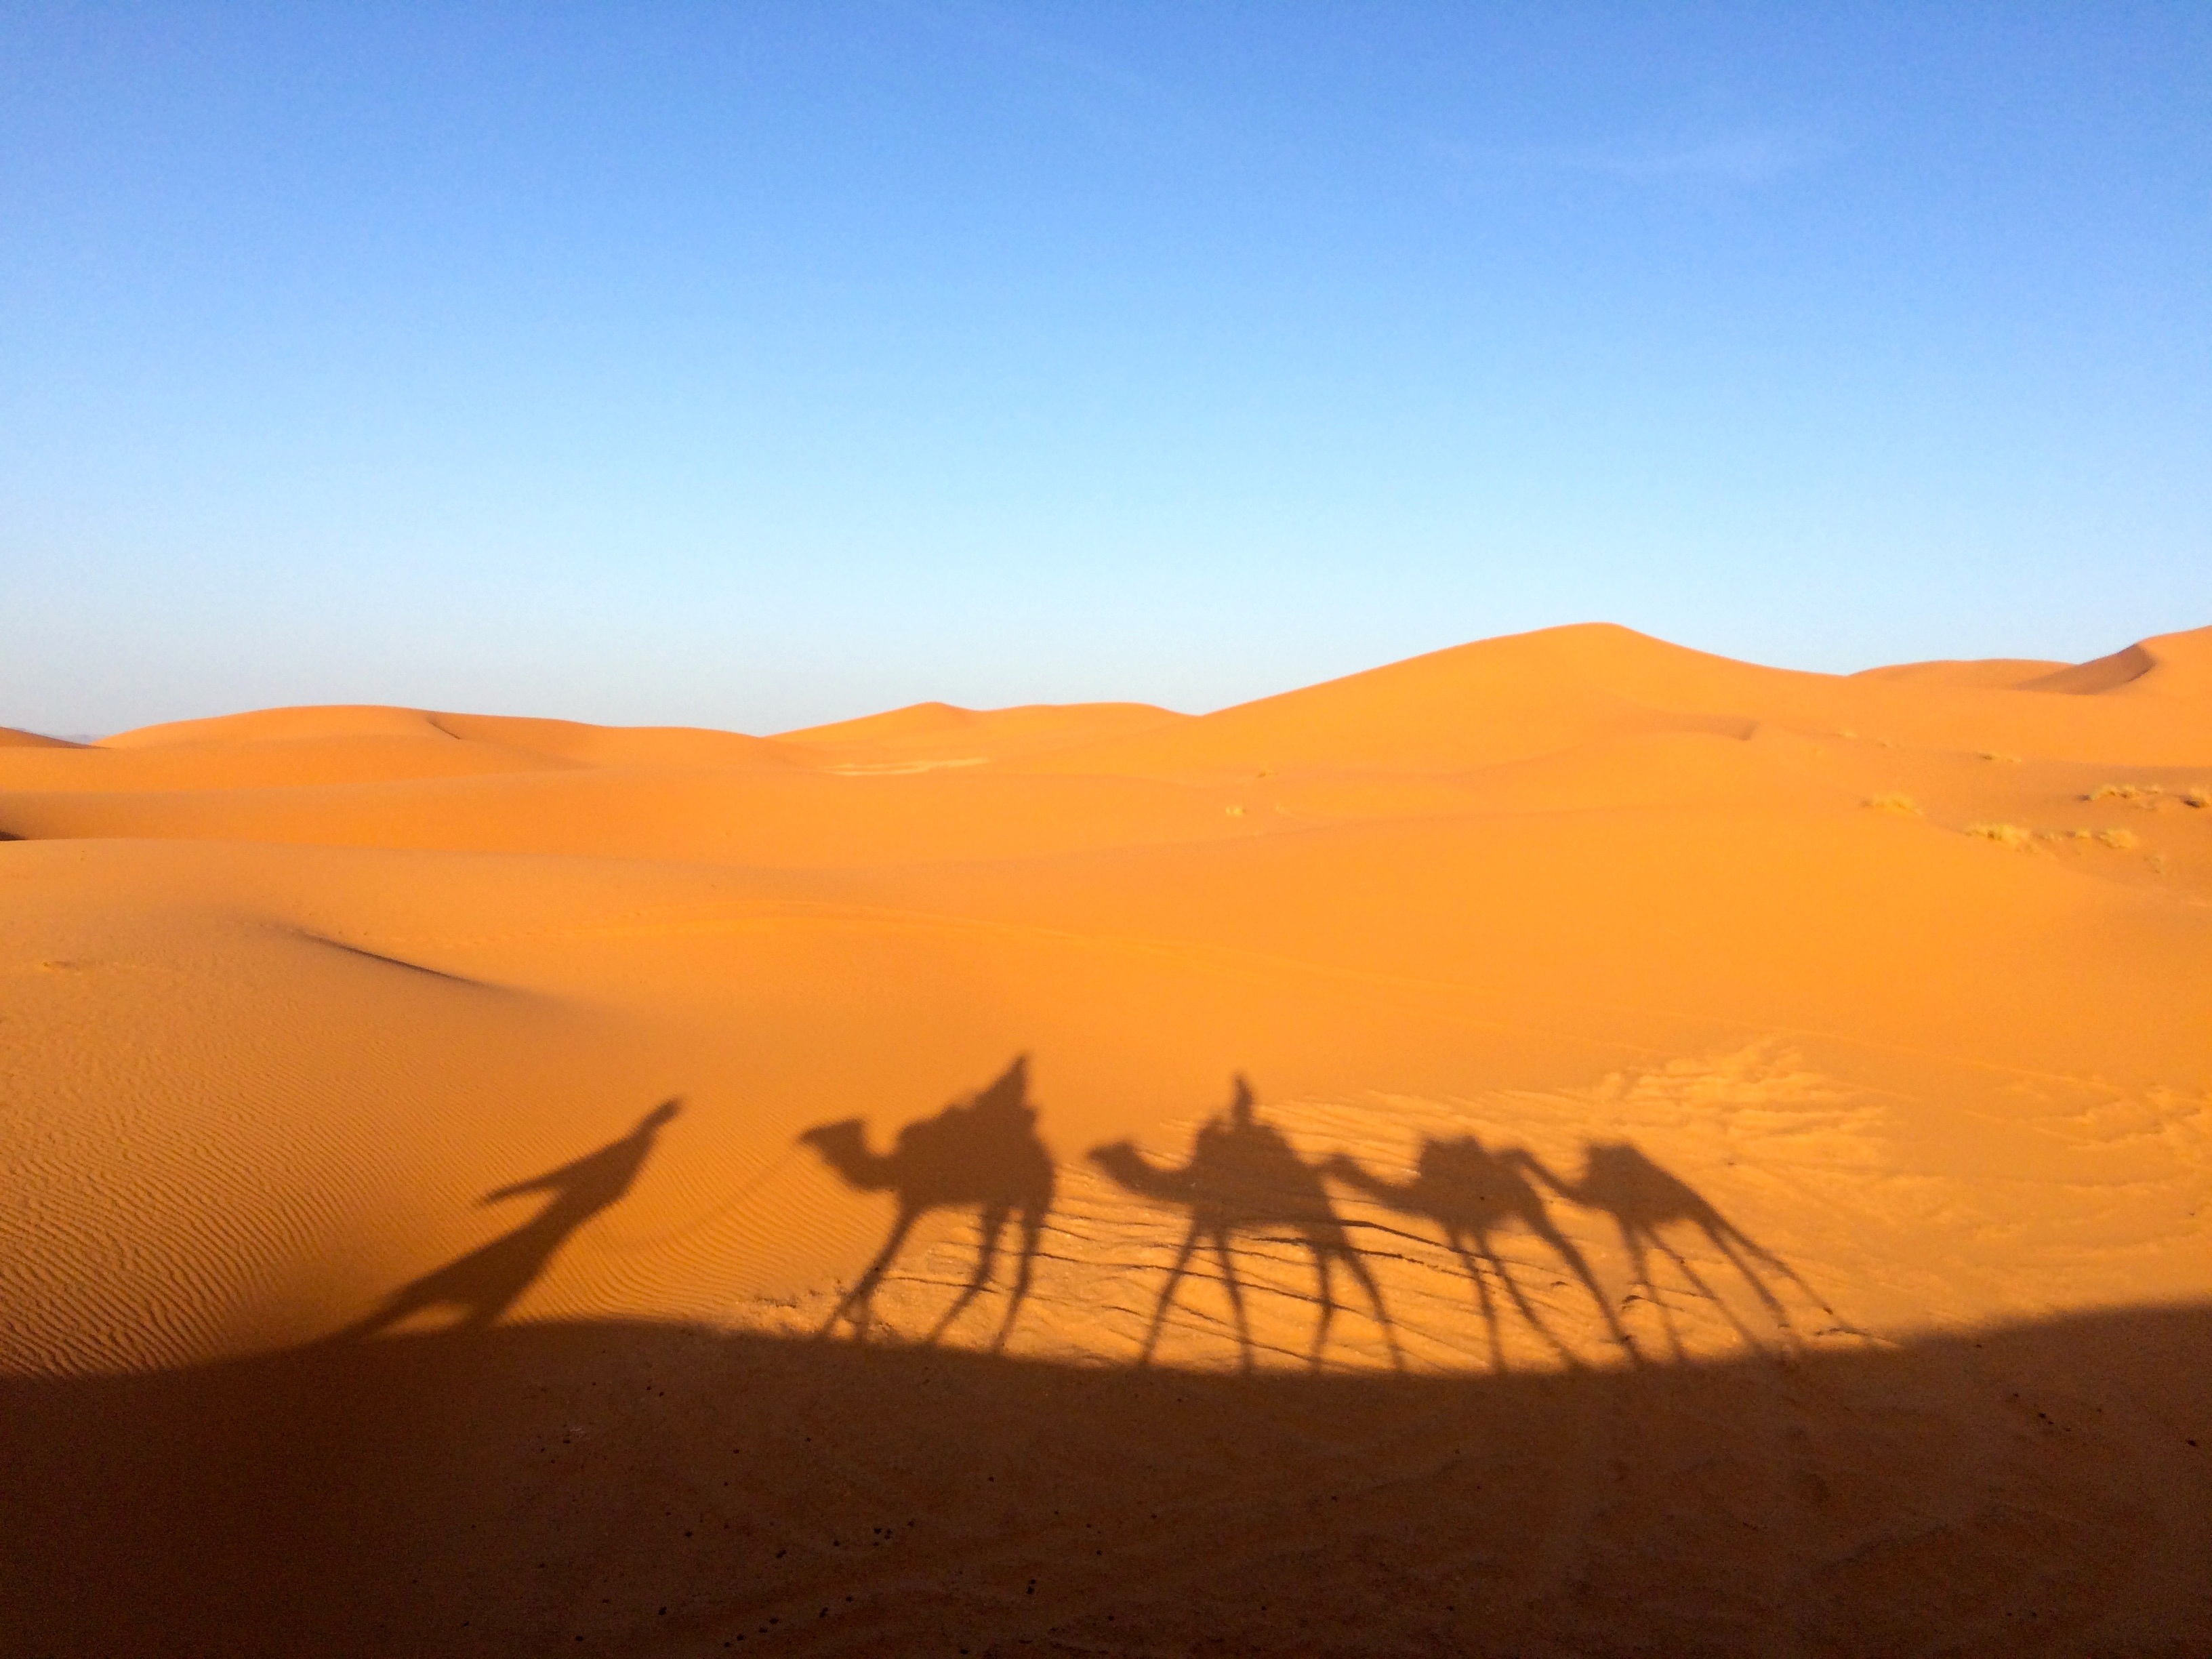
landscape, nature, sand, desert, travel, dry, environment, camel, africa, grassland, hot, plateau, exotic, habitat, sahara, wadi, landform, erg, natural environment, geographical feature, aeolian landform